Matt Scannell

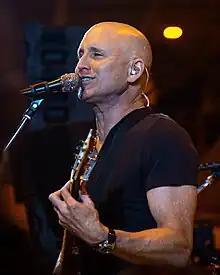
Scannell in 2022

Matthew Bennett Scannell (born February 10, 1970) is an American singer, songwriter, guitarist and multi-instrumentalist. Scannell is the lead vocalist, lead guitarist, primary songwriter, and founding member of the alternative rock band Vertical Horizon.